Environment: real
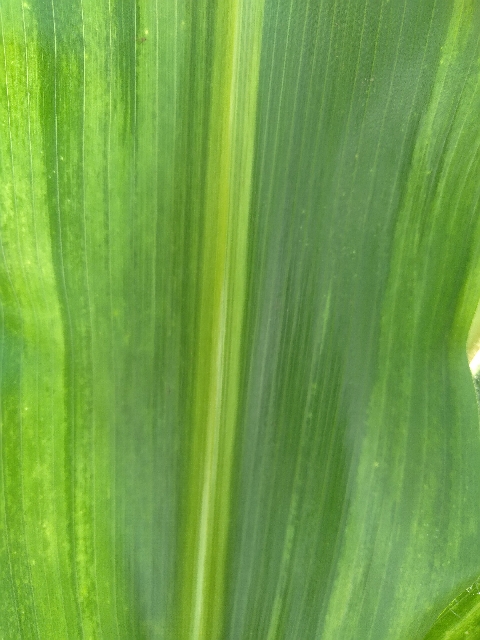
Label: lethal_necrosis